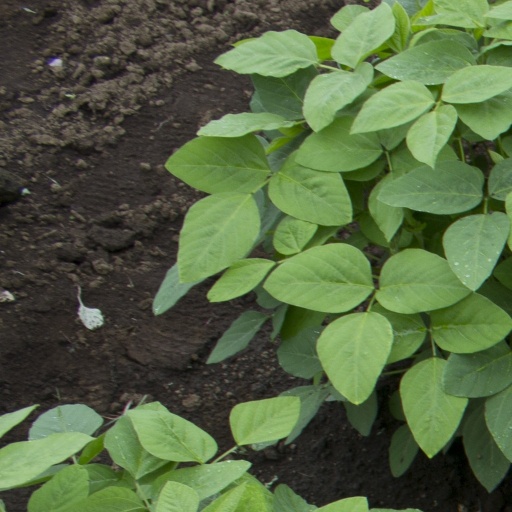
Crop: soybean